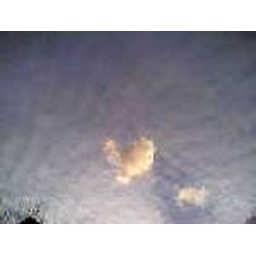
Bottom &amp;quot;cotton ball&amp;quot; clouds are yellowish-brown in color and about 1,000- 2,000 feet from the ground and descending quickly.